D12

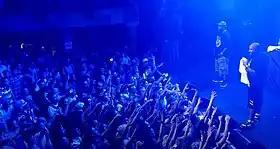
D12 performing in Moscow in 2015

On August 18, 2015, D12 confirmed on Tim Westwood TV that they had already recorded a large number of songs for the album and will release it "when the time is right." On October 1, 2015, it was announced that D12 would be releasing a new mixtape, "The Devil's Night Mixtape". It was released on October 30, 2015 and featured Royce da 5'9", Kxng Crooked and Young Buck. The mixtape was hosted by DJ Whoo Kid.